Moscow Aviation Institute

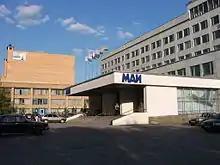

Moscow Aviation Institute is an engineering research university in Moscow, Russia. It is designated a National Research University. Since its inception the institute has been spearheading advances in aerospace technology both within Russia and worldwide. The university has placed emphasis on laboratory instruction in applied science and engineering, specific to the demands of aerospace industry.